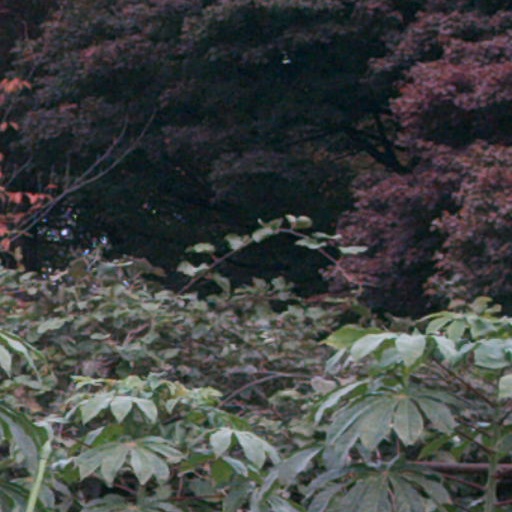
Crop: cassava